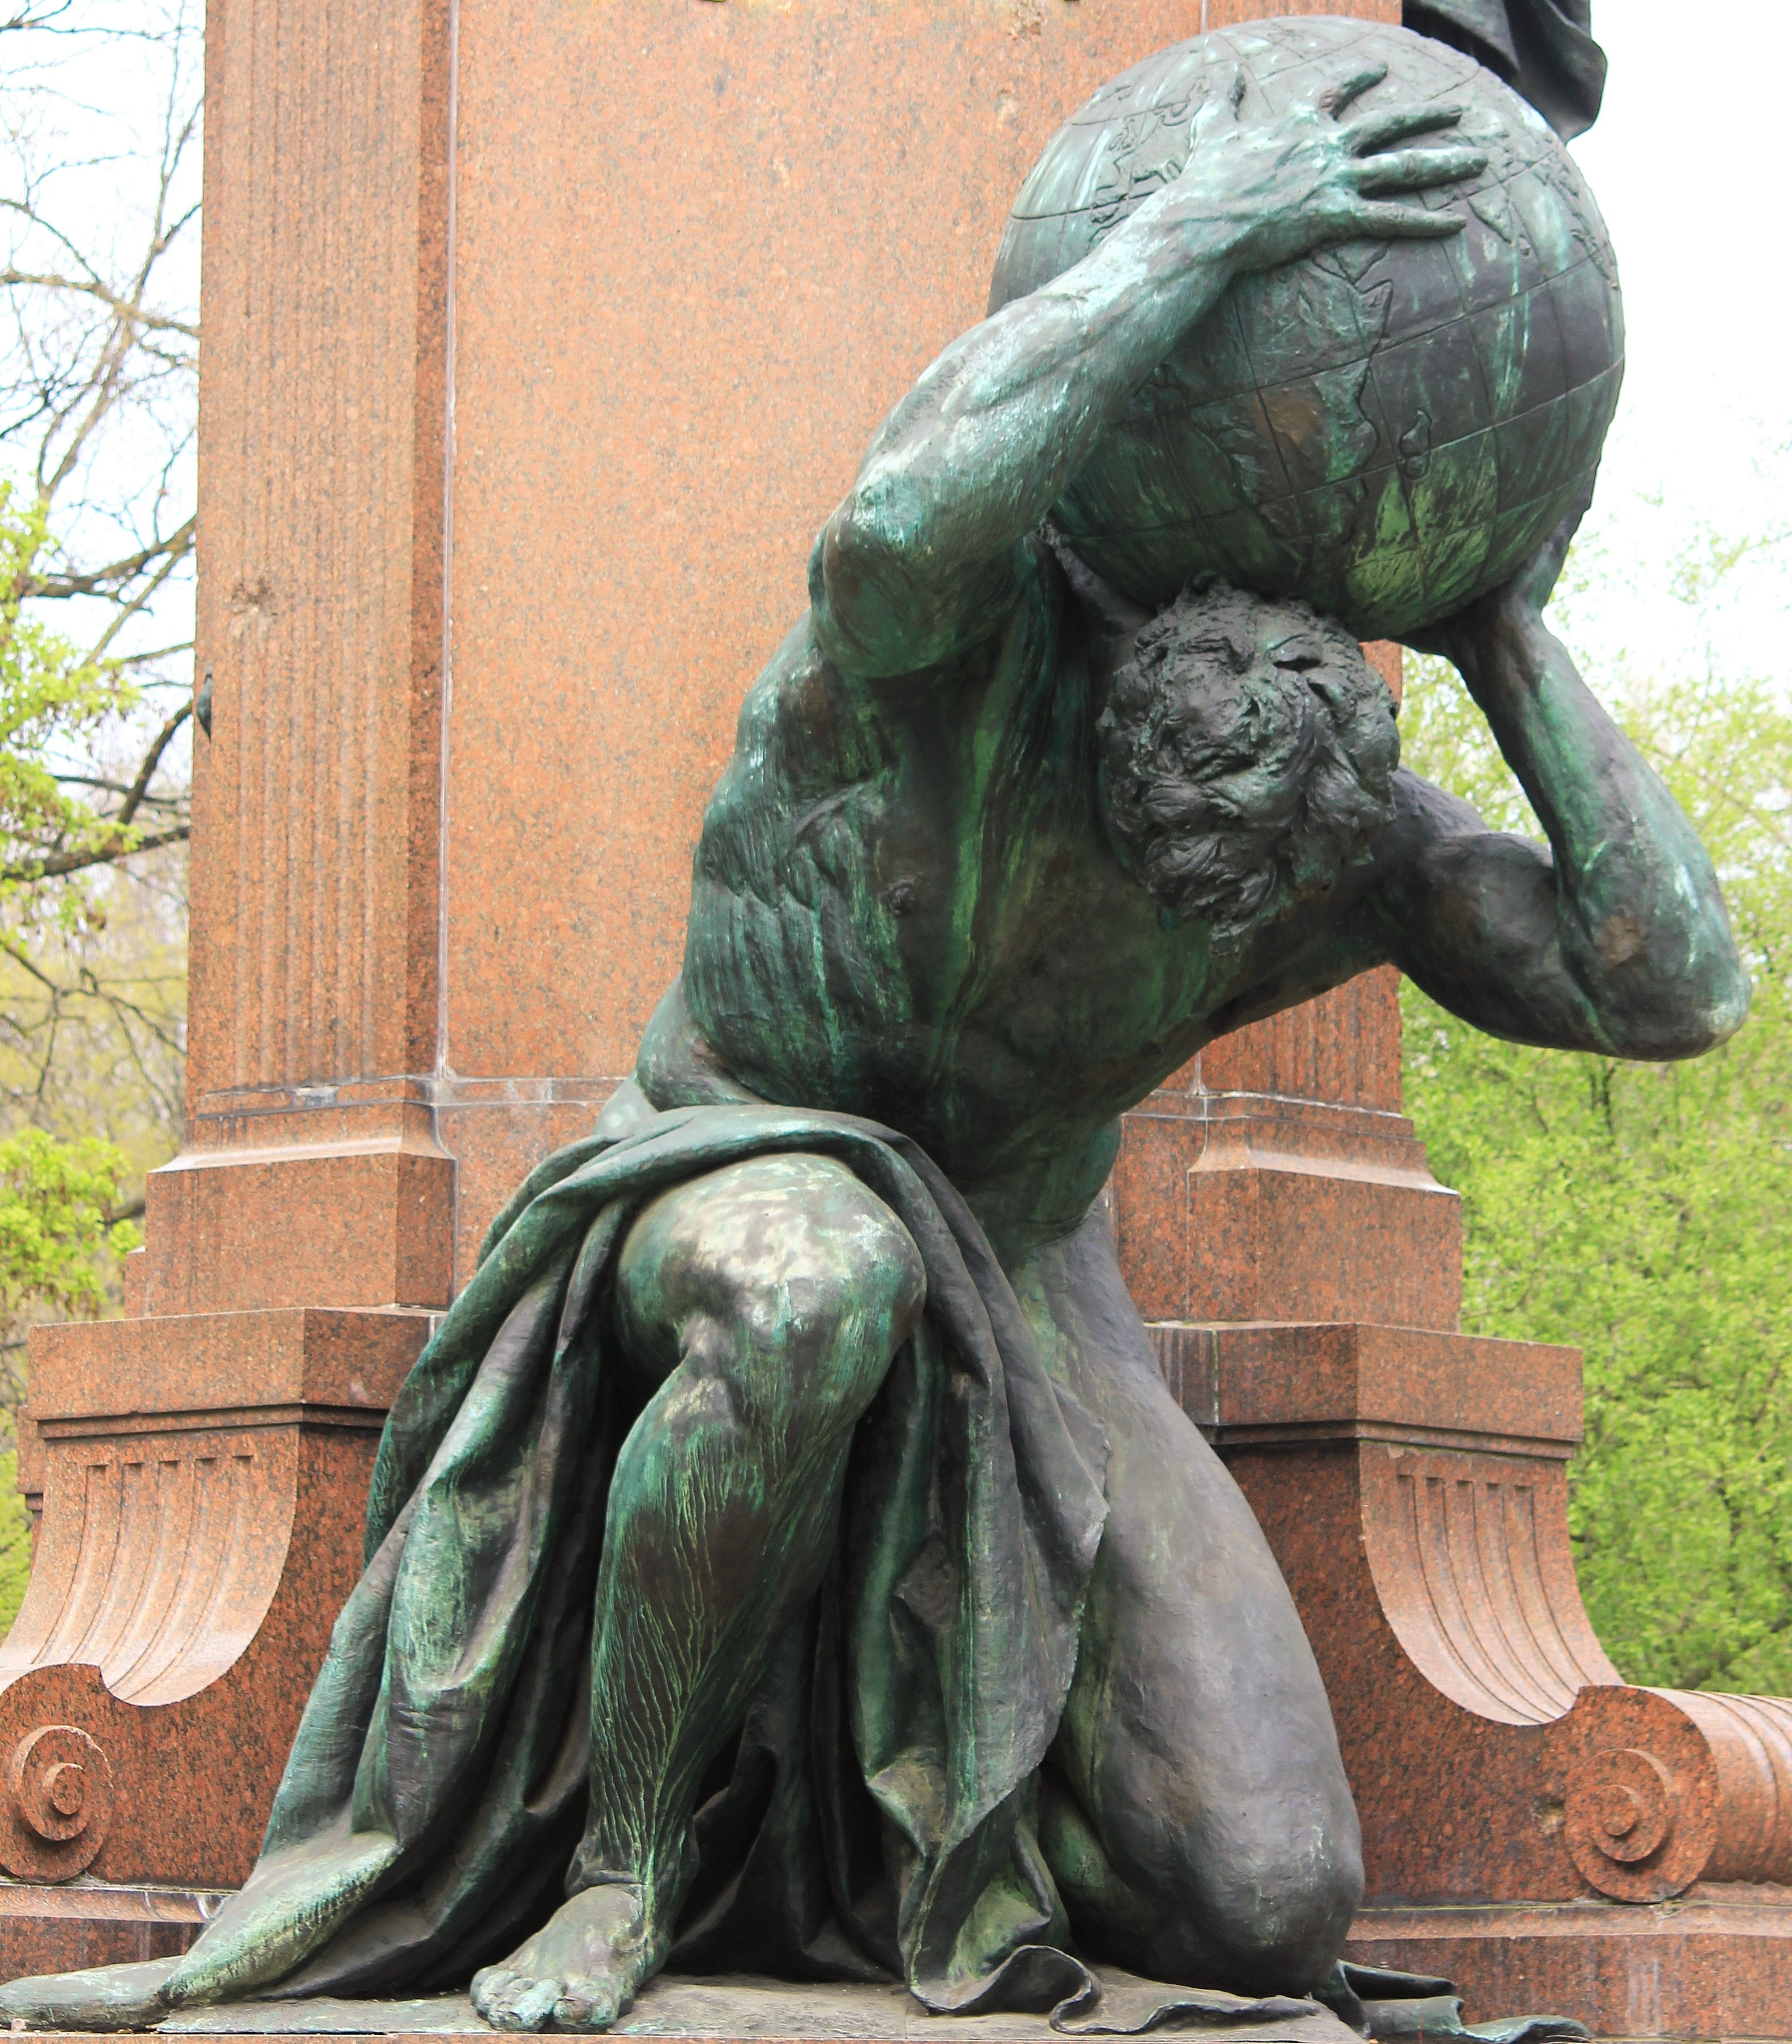
monument, statue, sculpture, art, berlin, carving, historically, tiergarten, stone carving, bismarck, metal sculpture, man wears earth